Assyriology

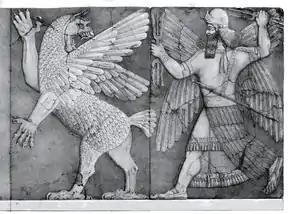
The Mesopotamian god Ninurta with his thunderbolts pursues the divine monster Anzû stealing the Tablet of Destinies from Enlil's sanctuary, Austen Henry Layard "Monuments of Nineveh", 2nd Series, 1853

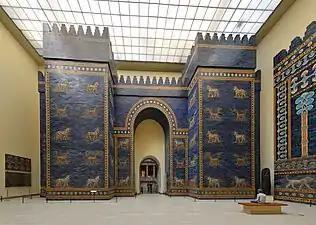
Reconstruction of the Babylonian Ishtar Gate in the Pergamon Museum in Berlin

Assyriology (from Greek , "Assyriā"; and , "-logia"), also known as Cuneiform studies or Ancient Near East studies, is the archaeological, anthropological, historical, and linguistic study of the cultures that used cuneiform writing. The field covers Pre Dynastic Mesopotamia, Sumer, the early Sumero-Akkadian city-states, the Akkadian Empire, Ebla, the Akkadian and Imperial Aramaic speaking states of Assyria, Babylonia and the Sealand Dynasty, the migrant foreign dynasties of southern Mesopotamia, including the Gutians, Amorites, Kassites, Arameans, Suteans and Chaldeans. Assyriology can be included to cover Neolithic pre-Dynastic cultures dating to as far back as 8000 BC, to the Islamic Conquest of the 7th century AD, so the topic is significantly wider than that implied by the root "Assyria".